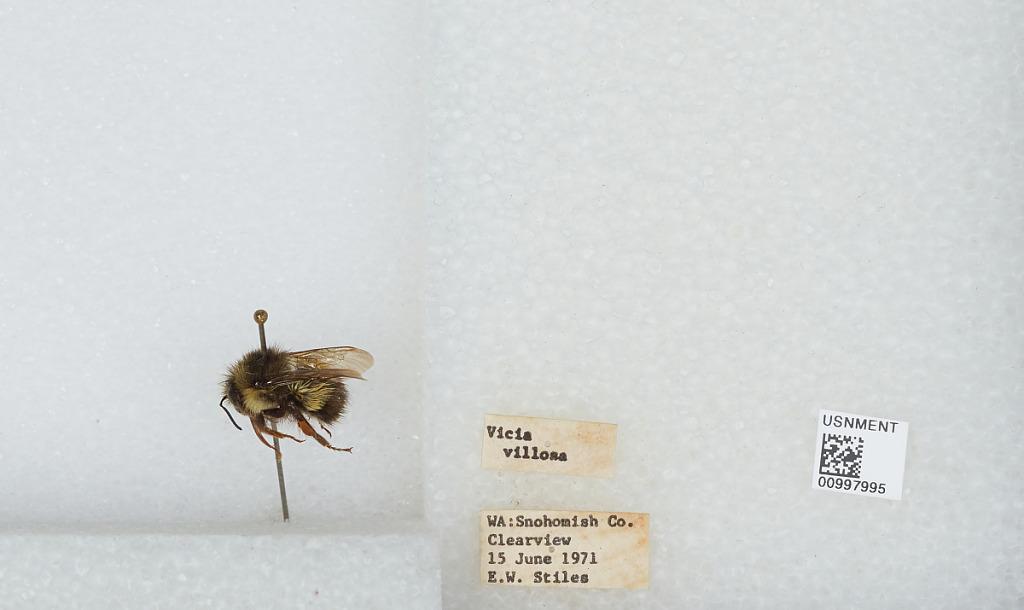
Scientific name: Bombus (Pyrobombus) flavifrons Cresson
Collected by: E. Stiles
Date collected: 1971-6-15
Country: United States
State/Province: Washington
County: Snohomish
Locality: Clearview
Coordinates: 47.8292, -122.145